World War II by country

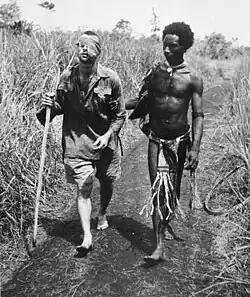
An Australian soldier is aided by a Papuan orderly near Buna in December 1942.

What is now Papua New Guinea consisted of two territories under Australian administration, the Territories of Papua and New Guinea. Upon the outbreak of the Second World War, the New Guinea Volunteer Rifles were organized as a militia unit of white expatriates in the New Guinea territory, while the bulk of the Australian military was deployed in the Mediterranean. Japanese forces invaded beginning in January 1942 with the Battle of Rabaul; in the following months Japan occupied most of the Territory of New Guinea. From late 1942 until the Japanese surrender, the Allies, mostly Australian and US forces, cleared the Japanese first from Papua, then the Territory of New Guinea, and finally from Dutch West New Guinea. The campaign resulted in heavy losses for Japan. Disease and starvation claimed more Japanese lives than combat. Allied forces effectively besieged enemy garrisons, cutting them off from food and medical supplies.